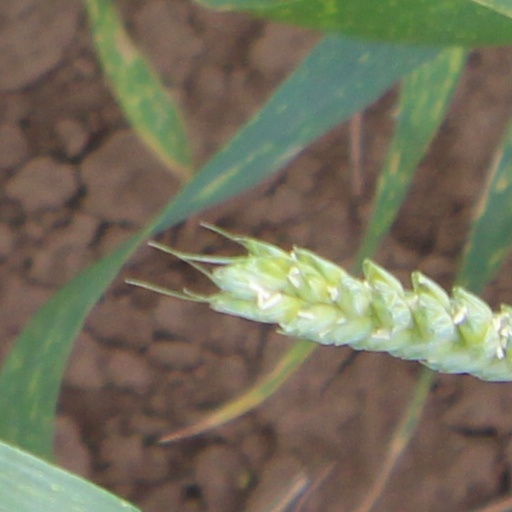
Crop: wheat